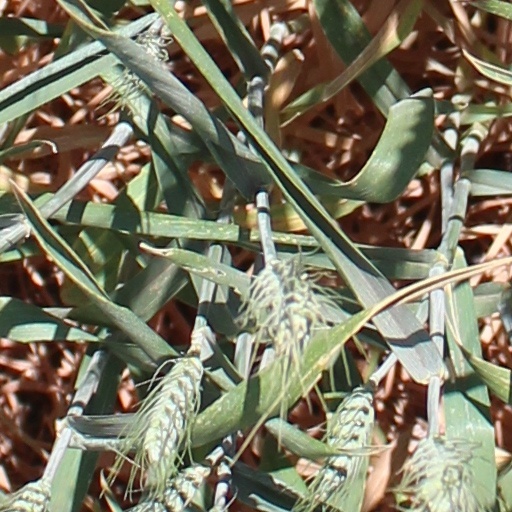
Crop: wheat